Miss Rose

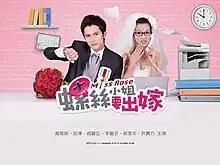
Promo poster

Miss Rose is 2012 Taiwanese romantic comedy television series starring Megan Lai, Roy Chiu as the main leads, with Paul Hsu, Tia Lee, Chunya Chao and Puff Guo in supporting roles. The original title literally translates as "Miss Screws to get married" which is in reference to Megan Lai's character name which pronunciation sounds the same as "screw" in Mandarin and Roy Chiu's character "Gao Cheng Kuan" referring his workers as "screws", mentioned in episode 1. Filming began on June 9, 2012 and finished on December 6, 2012. First episode began airing on July 22, 2012 and finished on December 30, 2012 with 23 episodes total. The drama was filmed while it aired.